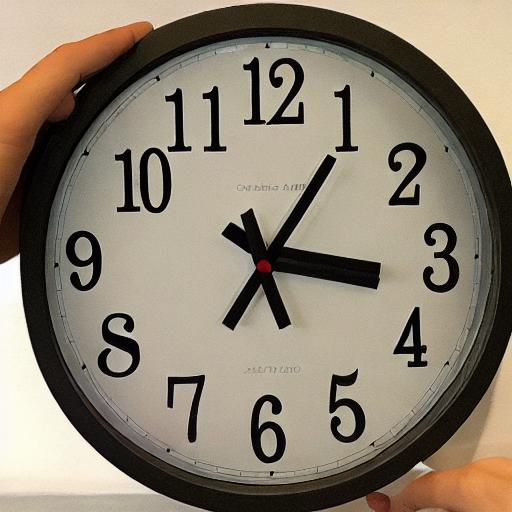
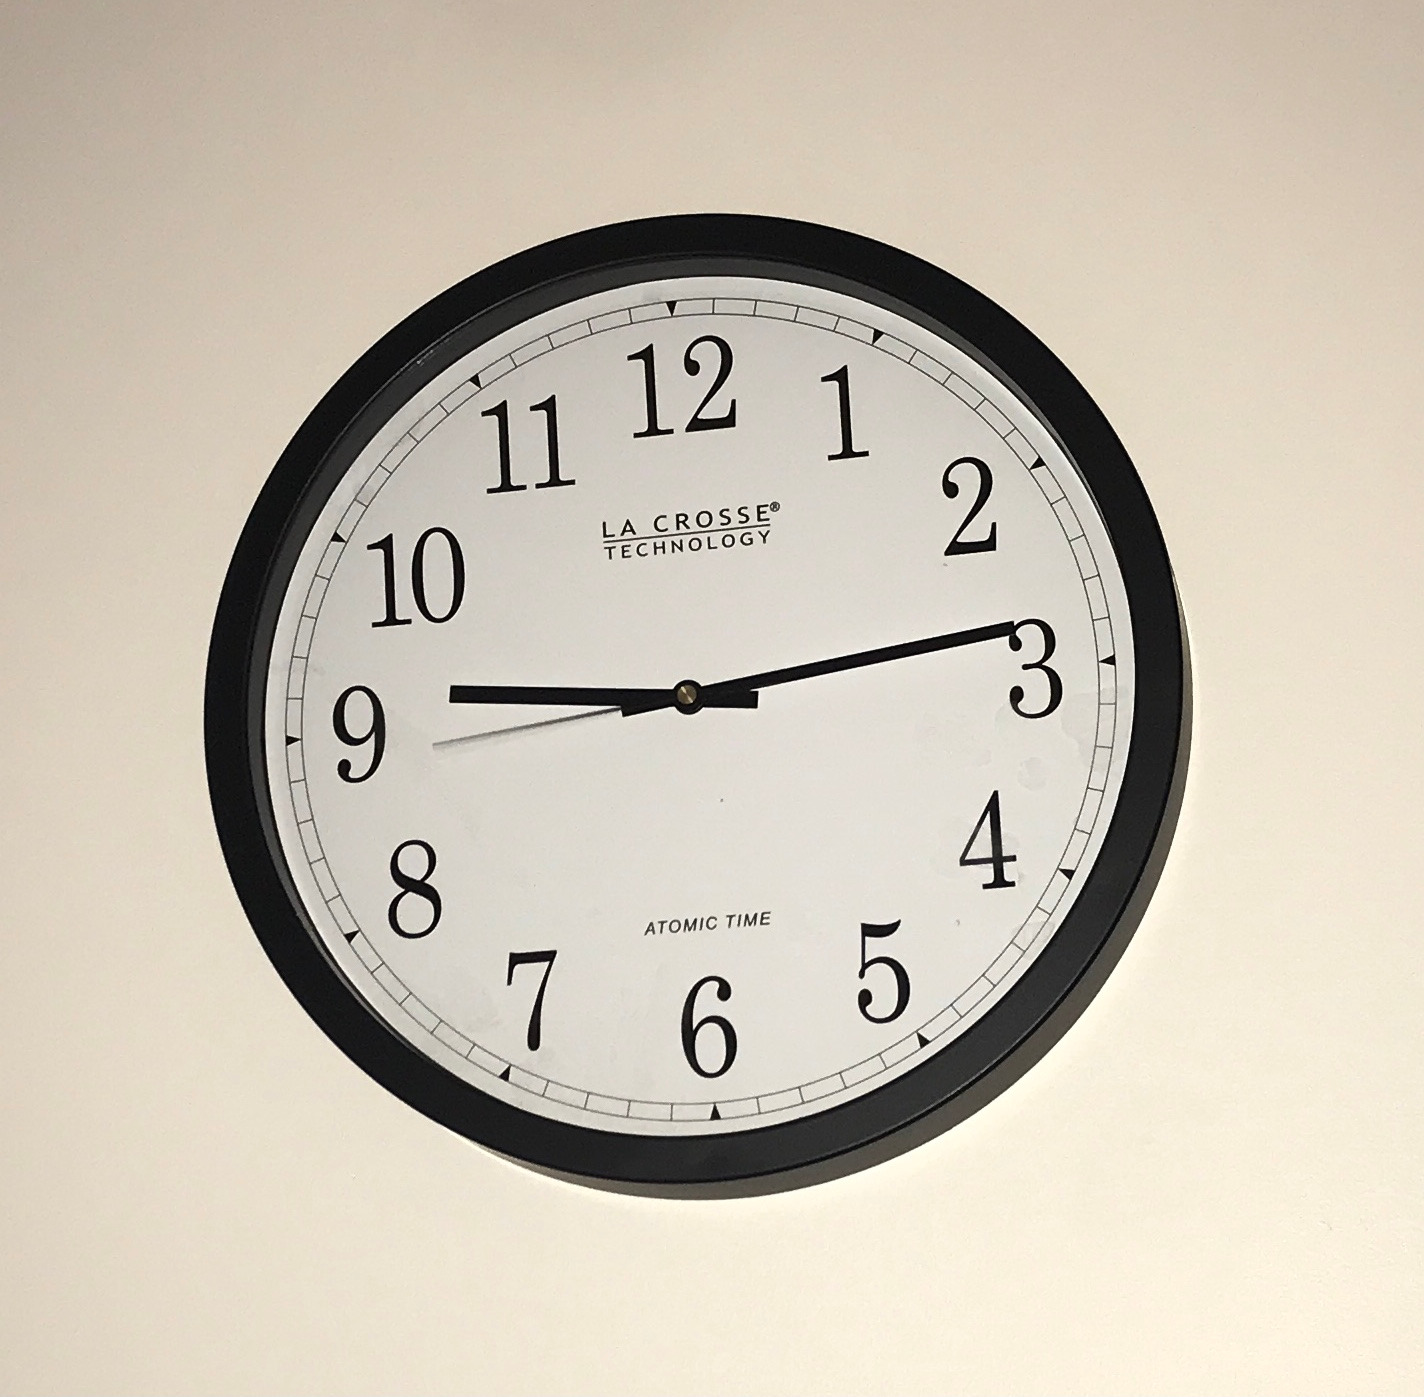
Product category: clock
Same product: no